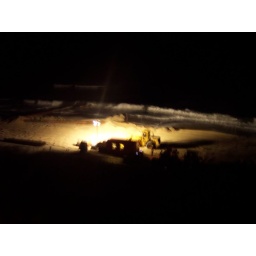
They were rebuilding the beach by pumping sand from far offshore